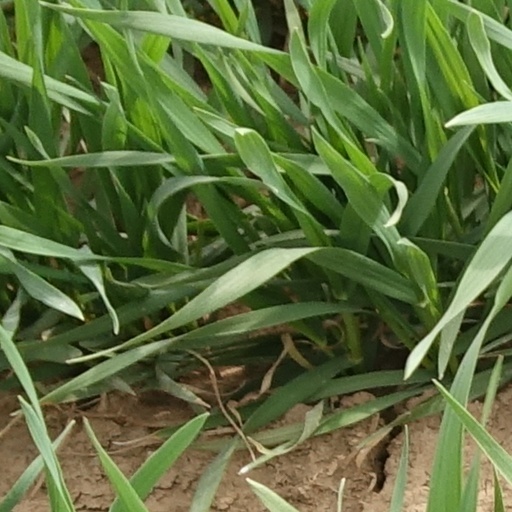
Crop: wheat